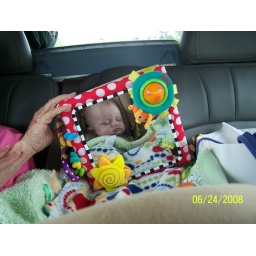
Kyndel asleep in her car seat